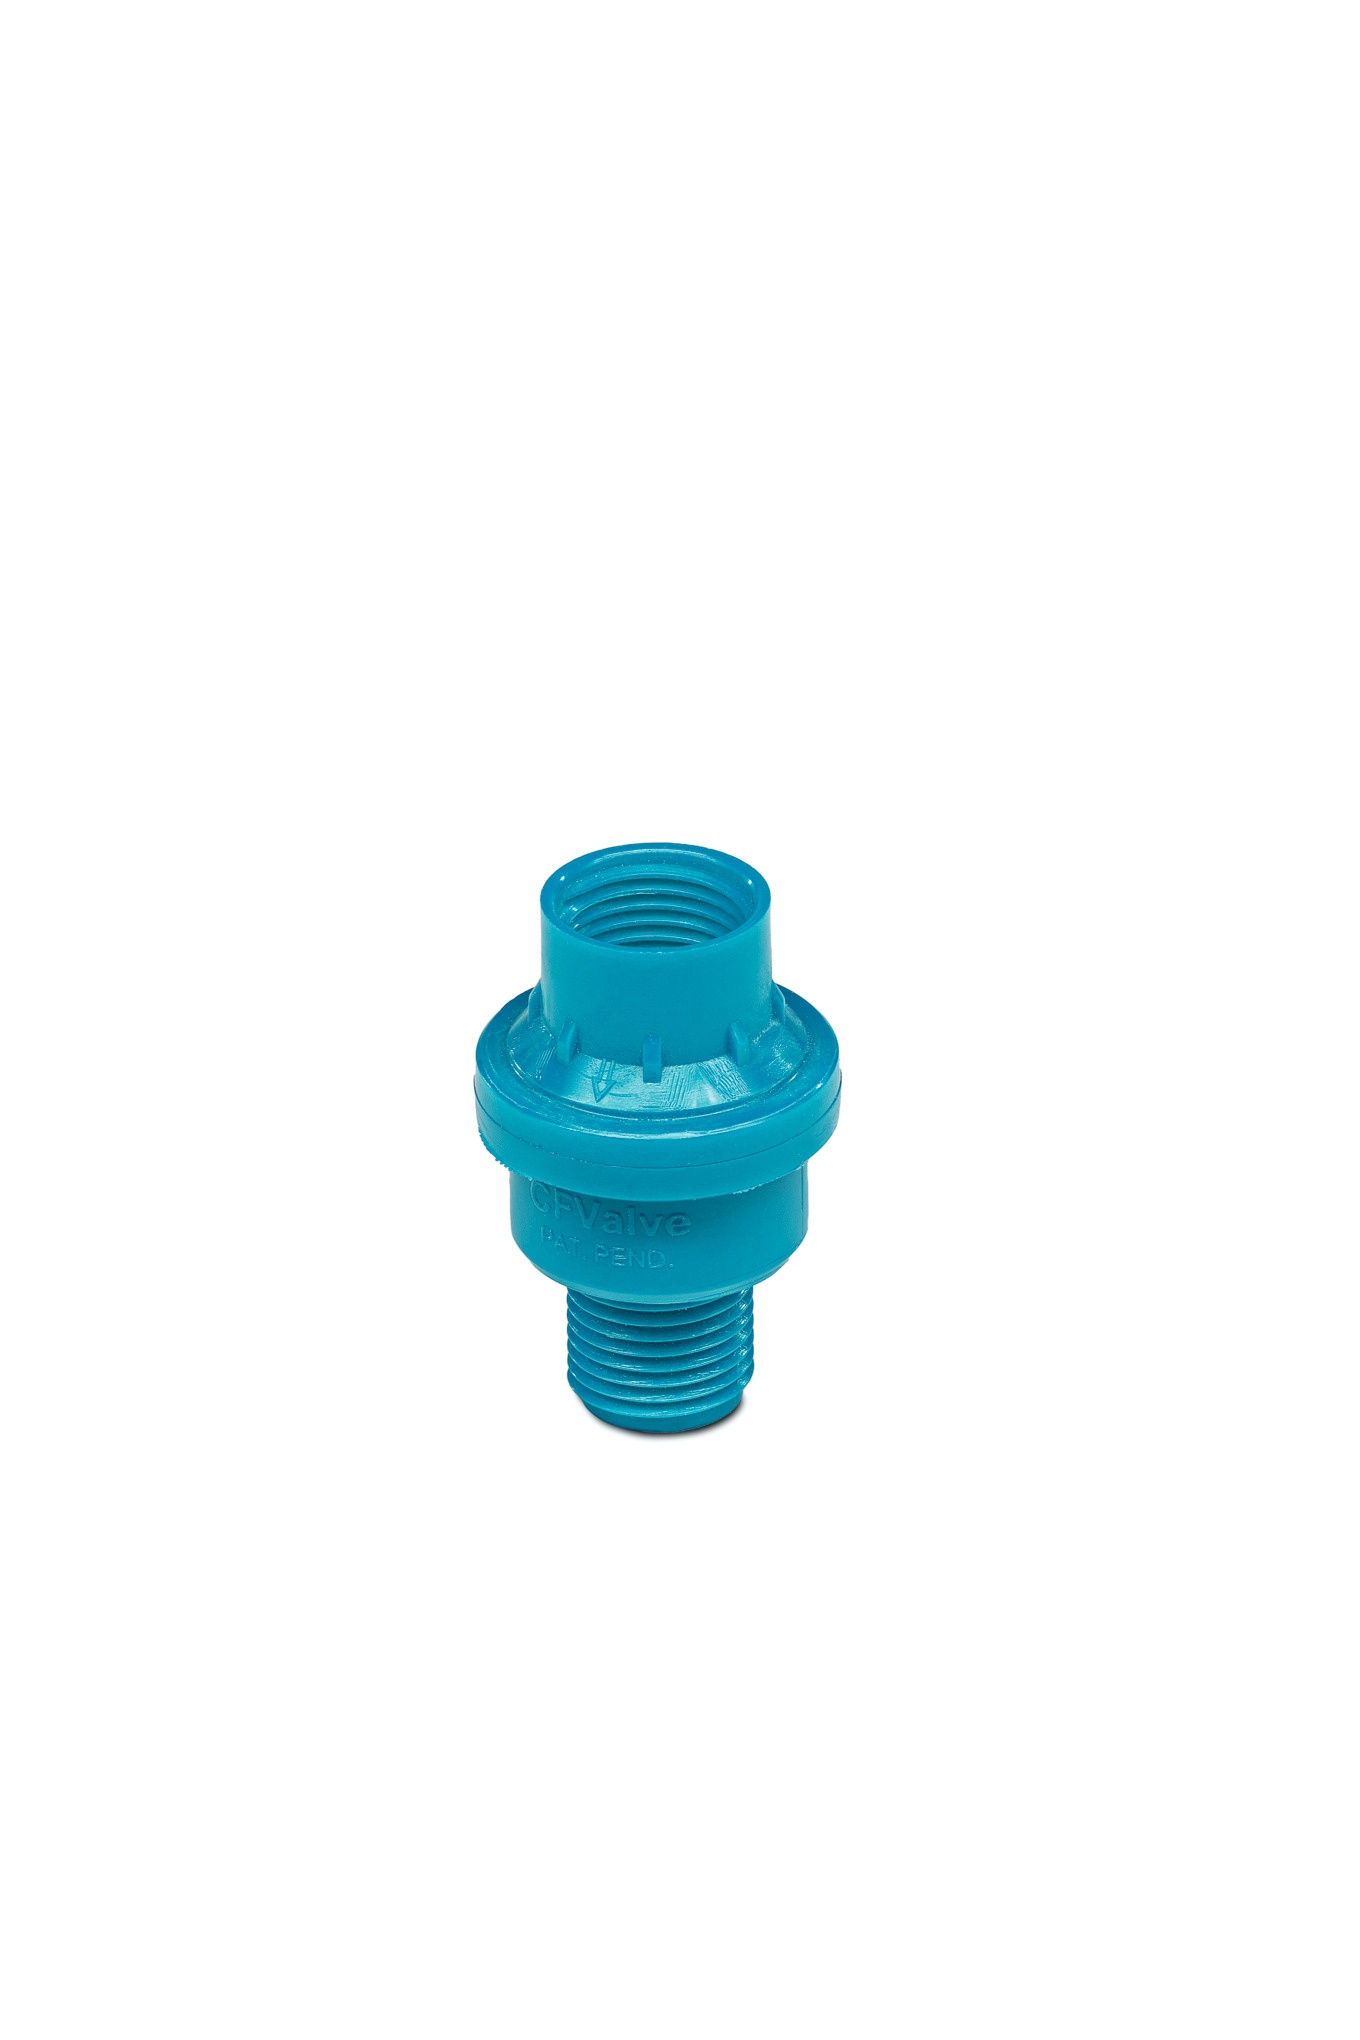
Tryckventiler 2,0 bar, blå, till SG 31, SG 51
Brand: Stihl
Dessa tryckventiler är designade för att hålla ett konstant tryck på 2,0 bar med en avvikelse på ± 10 %, vilket minskar variationer i spridningsmängden och säkerställer optimala arbetsresultat. De är kompatibla med STIHL sprutaggregat SG 31, SG 51 och SG 71.
Category: Home & Garden > Lawn & Garden > Watering & Irrigation > Garden Hose Fittings & Valves > Garden Hose Valves